Strong City station

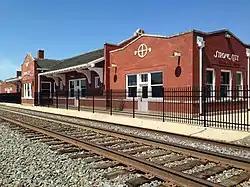

The Strong City Atchison, Topeka & Santa Fe Depot is a historic railway station at 102 West Topeka Avenue in Strong City, Kansas. The station was built by the Atchison, Topeka and Santa Fe Railway (ATSF) in 1913 to replace the city's previous station. The ATSF first built a line through the city in 1872, bypassing the county seat of Cottonwood Falls. To honor the railroad, the city changed its name from Cottonwood Station to Strong City in 1881 for ATSF vice president William Barstow Strong. Strong City's first railroad station was a simple wood building, and after a 1902 fire the town replaced it with a board-and-batten structure. In the early 1910s, the ATSF began replacing the stations in its most important stops with permanent brick buildings; the new stations were known as county-seat depots, as they typically served a county seat or the most important station in a county. The Strong City depot is typical of the ATSF's corporate architecture at the time and includes elements of the American Craftsman and Mission Revival styles. It served passenger trains until the late 1940s and continued to function as a railway office for many years afterward.